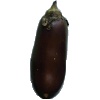
Label: eggplant